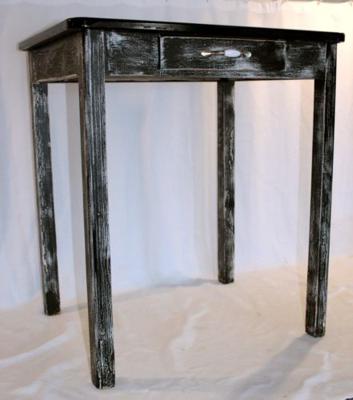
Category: table